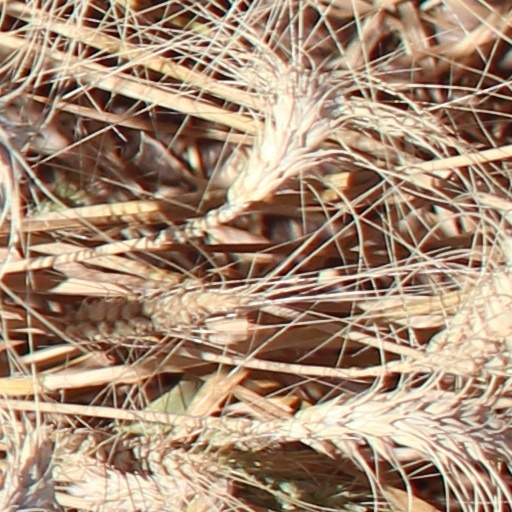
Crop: wheat